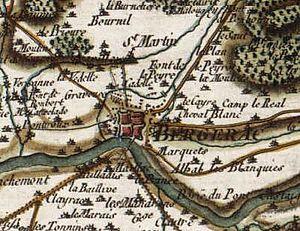
Bergerac est une commune française située dans le département de la Dordogne, en région Nouvelle-Aquitaine. Classée ville d'art et d'histoire, c'est la deuxième ville du département en population, légèrement moins peuplée que la préfecture Périgueux. Chef-lieu de l'arrondissement de Bergerac et bureau centralisateur de deux cantons : Bergerac-1 et Bergerac-2, c'est l'une des trois sous-préfectures du département.